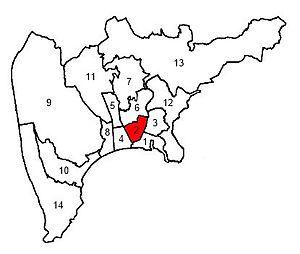
Localisation du canton de Nice-2 dans la ville de Nice (Alpes-Maritimes, France).
Le canton de Nice-2 est une division administrative française, située dans le département des Alpes-Maritimes et la région Provence-Alpes-Côte d'Azur.